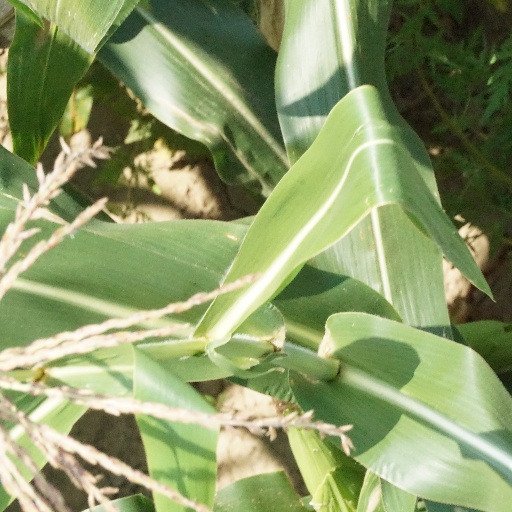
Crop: maize; corn